Karl Wieghardt

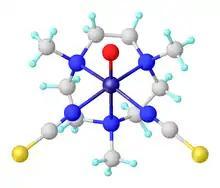
Structure of OTi(NCS)(Metacn), first example of a titanyl complex as described by the Wieghardt group.

Wieghardt returned to Germany, and completed his habilitation at the University of Heidelberg in 1975 with a thesis on the structural chemistry and mechanistic investigations on polynuclear cobalt-amine complexes. At the end of 1975, he was hired as an associate professor at the Technical University of Hannover. His work there focused on the synthesis, reactions and reaction mechanisms of vanadium and molybdenum complexes with hydroxylamine and hydroxylamine derivatives as ligands. In 1981 he moved to the Ruhr University Bochum as professor. It was at this stage of his career that he expanded the size of his research group, and moved into the field of bioinorganic chemistry, synthesizing transition metal complexes that act as analogs for metalloprotein active sites. Wieghardt went on to popularize the utility of 1,4,7-triazacyclononane and its derivatives as ligands for biomimetic transition metal complexes. In 1994, he was appointed Director of the Max Planck Institute for Bioinorganic Chemistry. While at the Max Planck Institute, he developed a research program to study complexes of noninnocent ligands. Since 2010, he has been professor emeritus.